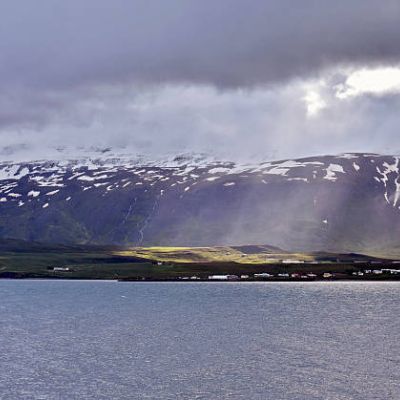
Cloud type: Altocumulus (Ac)